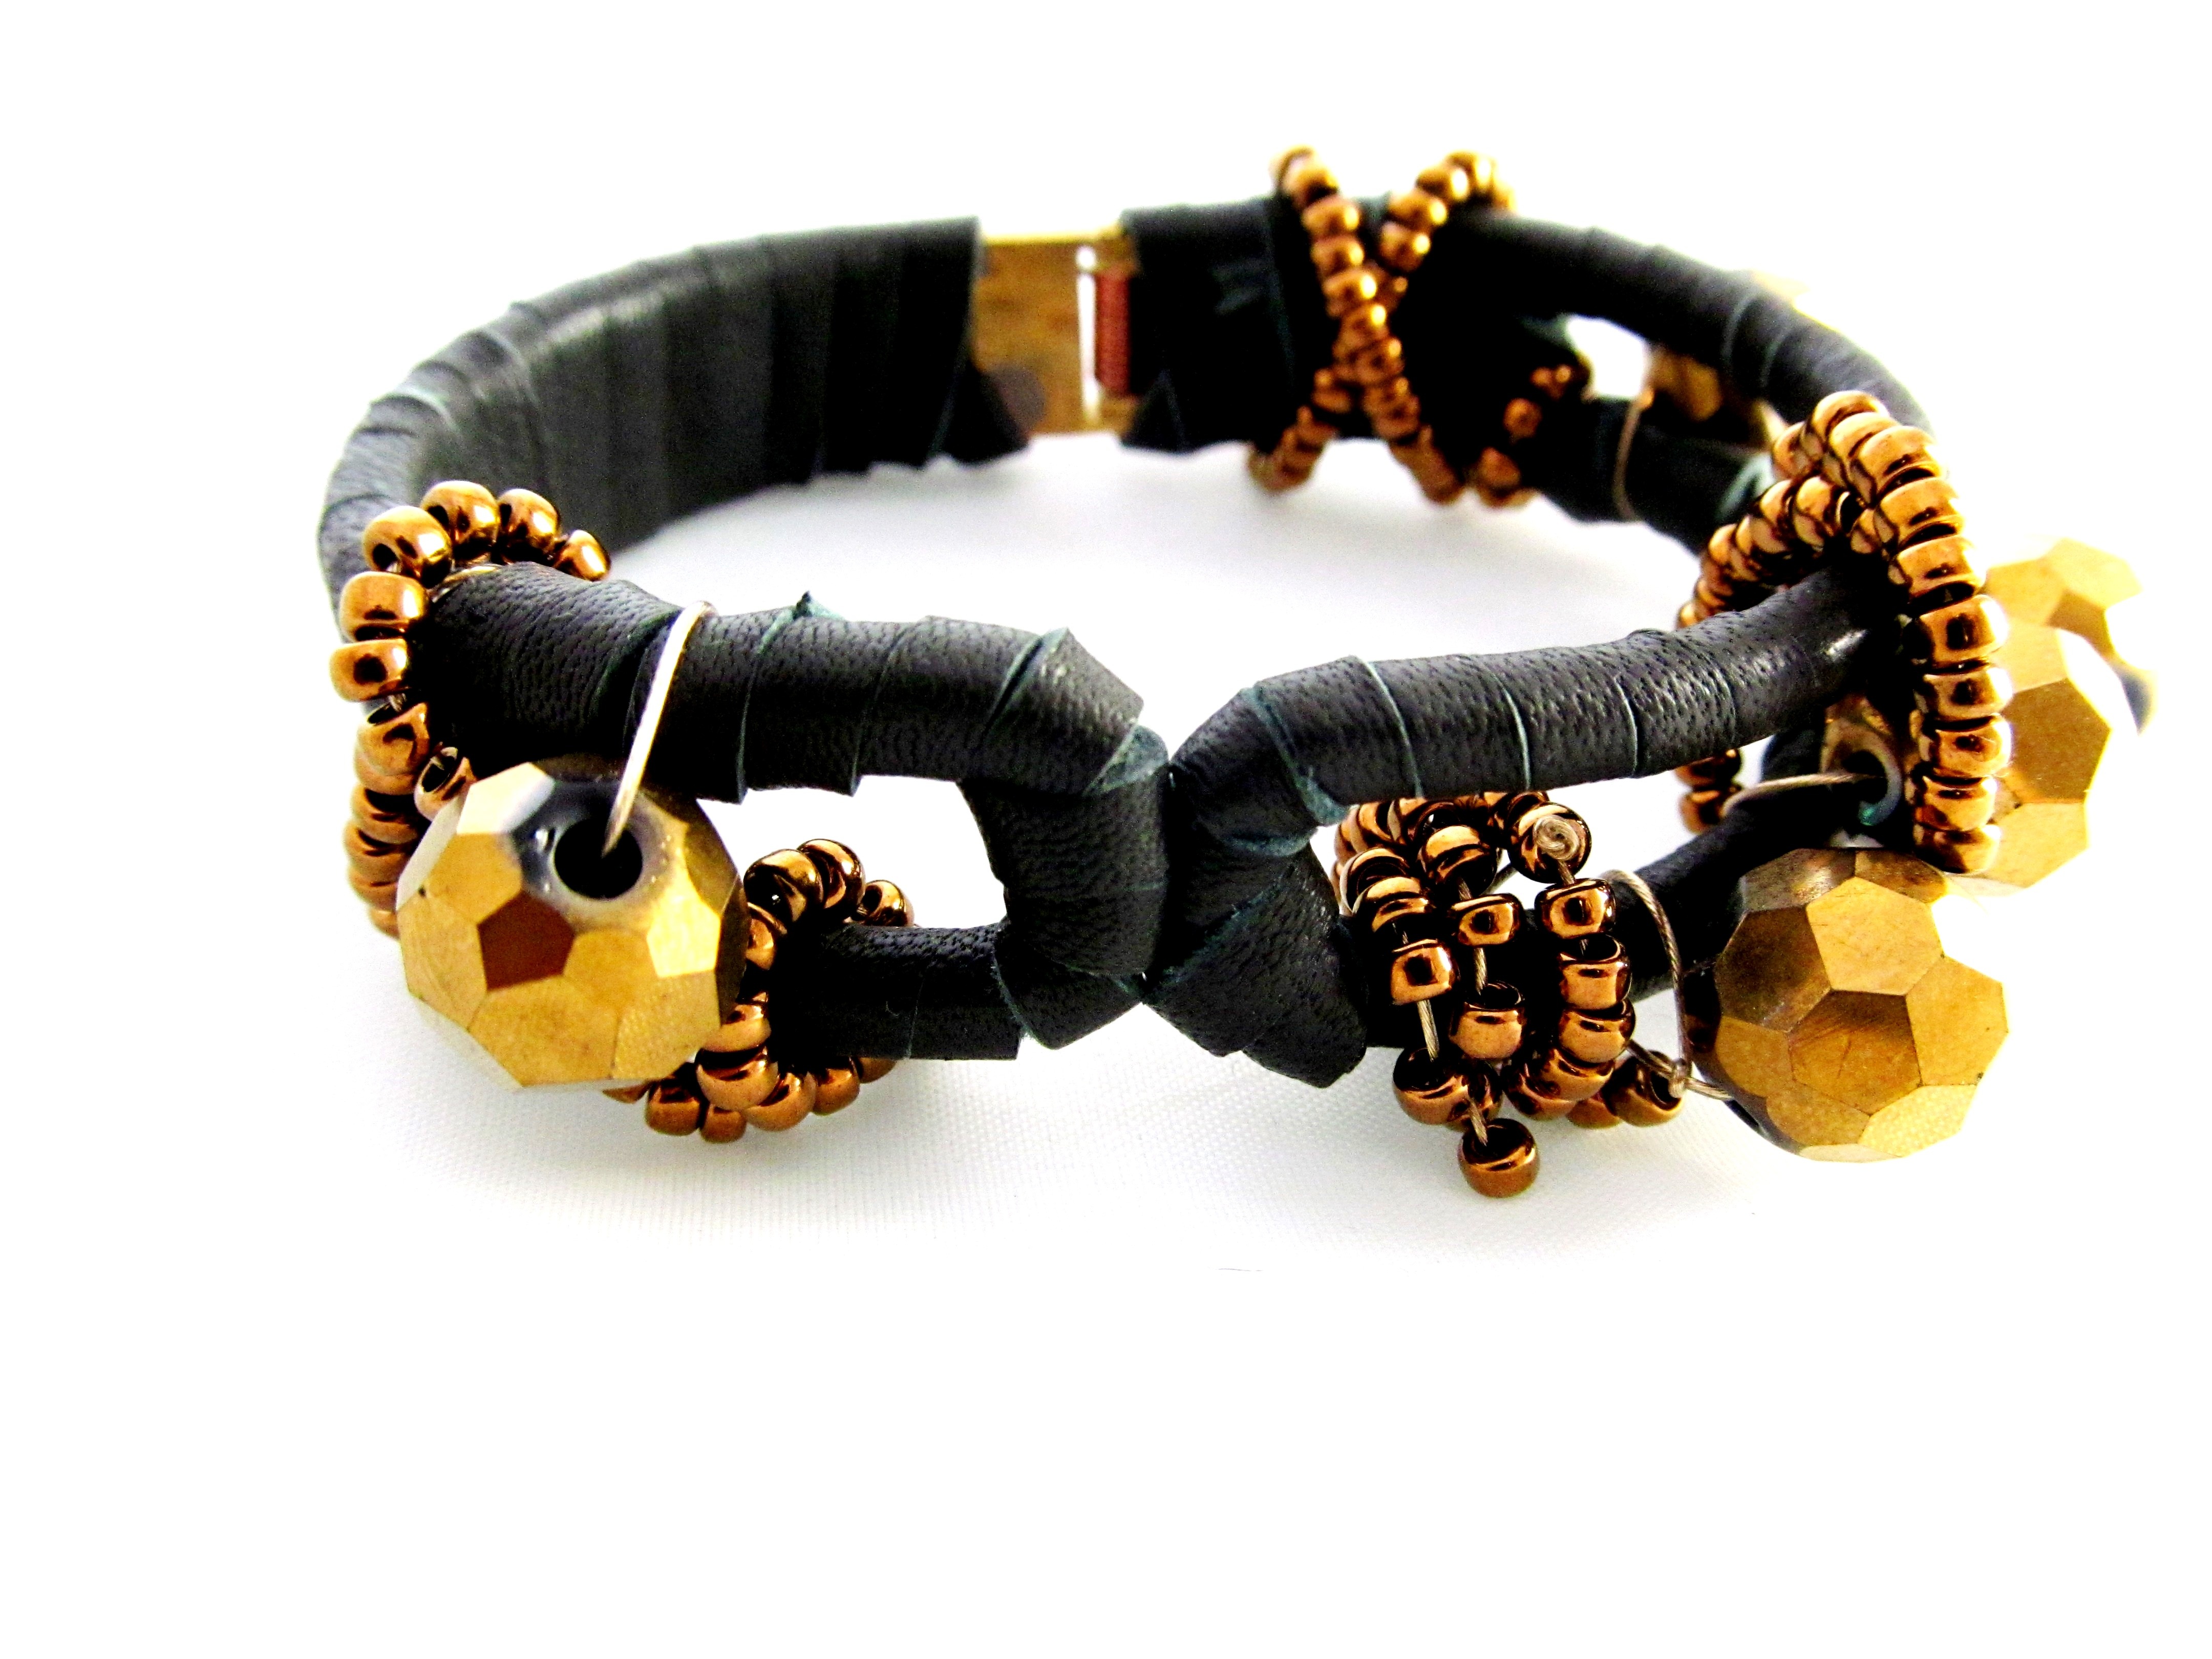
hand, girl, woman, vintage, chain, female, gift, shine, fashion, yellow, jewelry, bangle, necklace, bracelet, jewellery, jewel, luxury, design, accessories, style, elegant, rich, expensive, glamour, amber, gemstone, accessory, precious, jewelry woman, fashion accessory